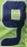
Number: 9